St. John's Church, Copenhagen

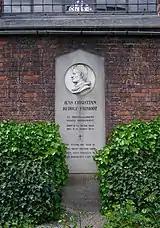
The J. C. R. Frimodt memorial

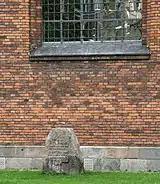
The J. C. R. Frimodt memorial

The areaoutside the church is confined by low walls in red brick. It is dominated by lawns and flower beds.